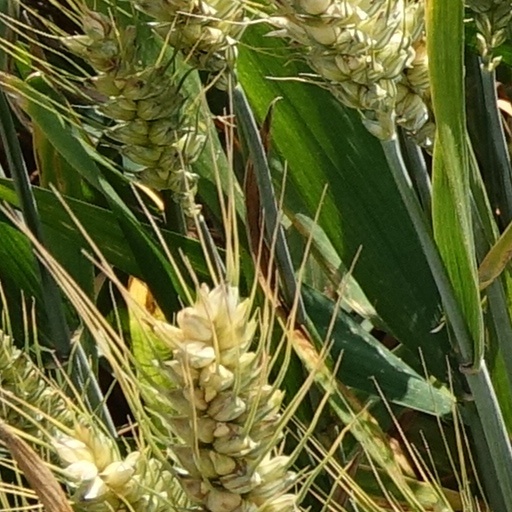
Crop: wheat